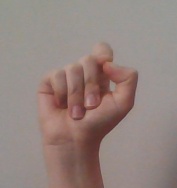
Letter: fa